Rodrigo Bentancur

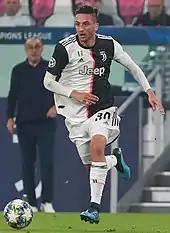
Bentancur playing for Juventus in 2019

Bentancur formally became a player of Juventus on 1 July 2017, after the club activated the option to sign him in April 2017, in a deal which would keep him at the club until 2022. The first option to sign Bentancur was bought as part of Carlos Tevez's deal in July 2015. He made his club debut on 26 August 2017, coming on as a substitute in a 4–2 away win over Genoa in Serie A. On 6 October 2018, Bentancur scored his first goal for the club in a 2–0 away win over Udinese in Serie A. During his time with the club, Italian newspapers nicknamed him as "Principe."